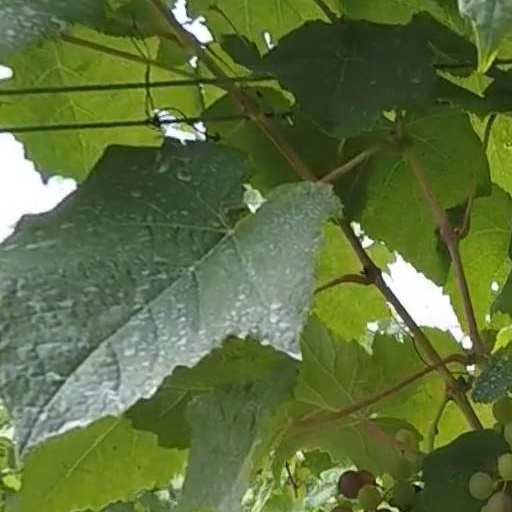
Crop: grape